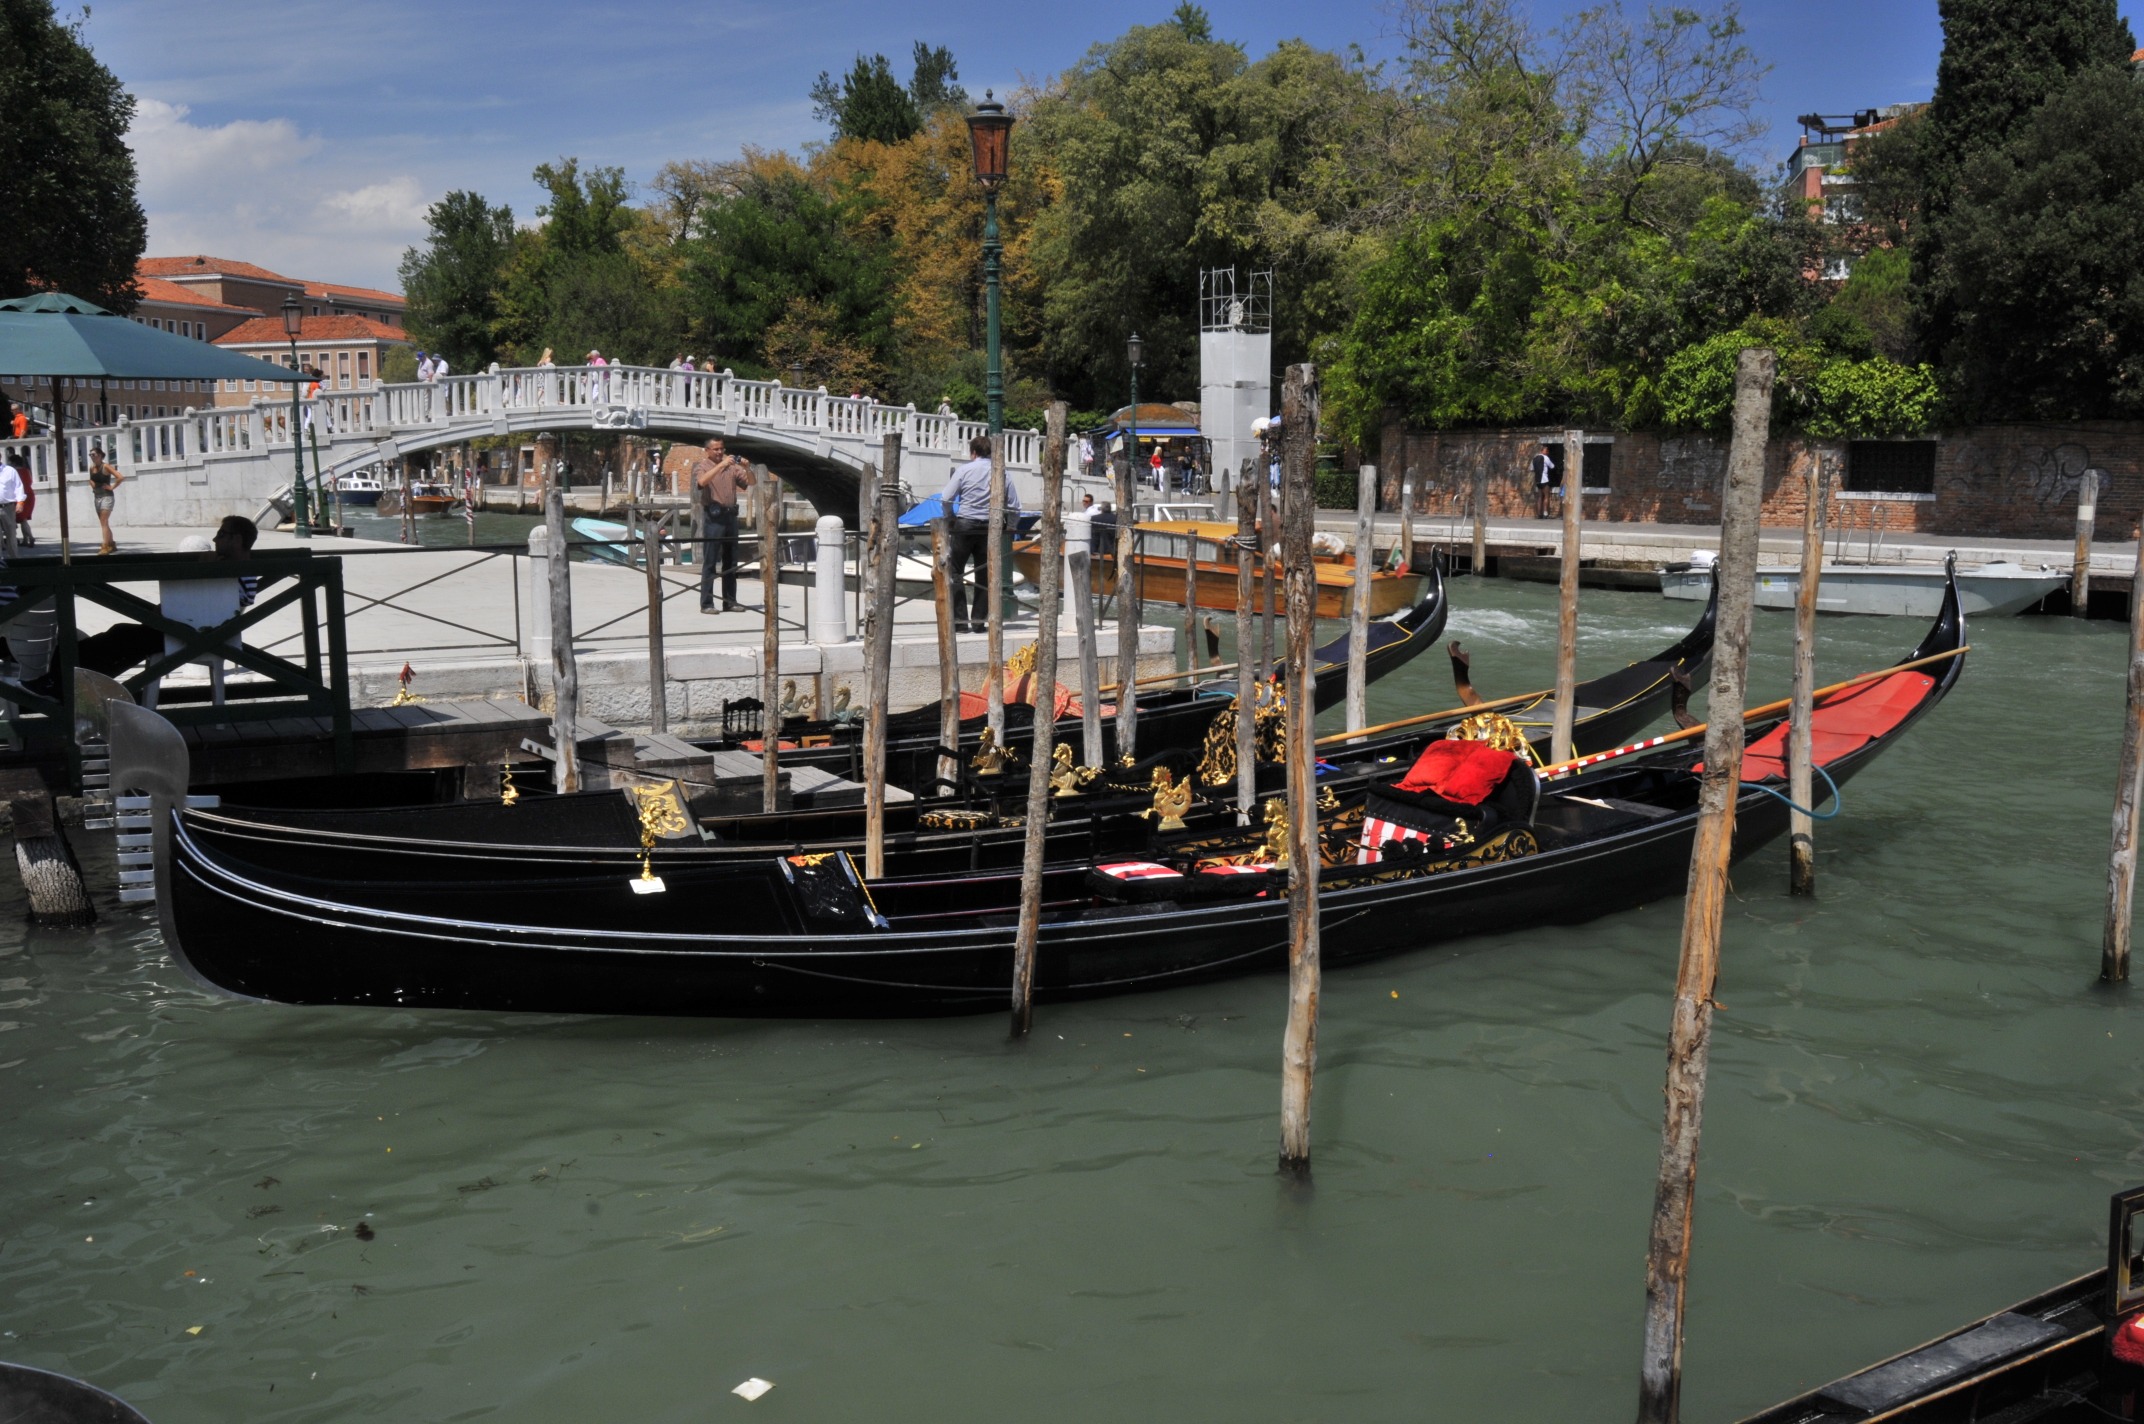
water, boat, bridge, canal, vehicle, mast, italy, venice, waterway, boating, boats, gondola, gondolas, watercraft, venice italy, watercraft rowing